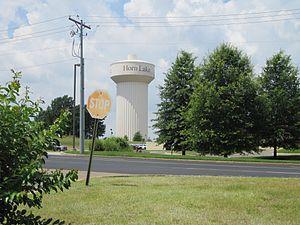
La ville américaine de Horn Lake est située dans le comté de DeSoto, dans l’État du Mississippi. Elle comptait 26 066 habitants lors du recensement de 2010.